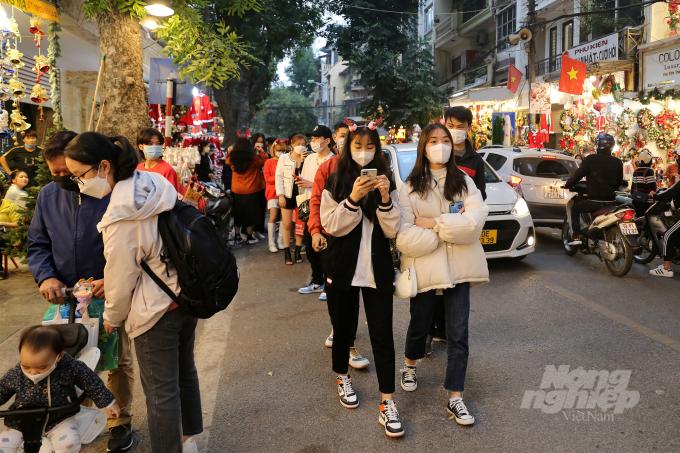
có những cửa hàng xuất hiện ở bên kia đường